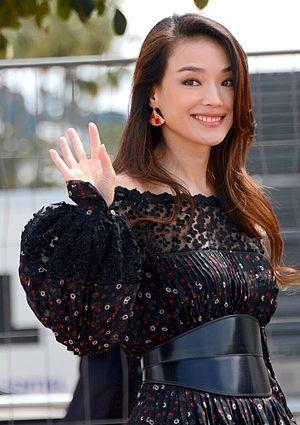
Shu Qi au festival de Cannes
The Assassin est un film d'arts martiaux chinois, produit par des Taïwanais et Hongkongais, réalisé par Hou Hsiao-hsien et sorti en 2015.